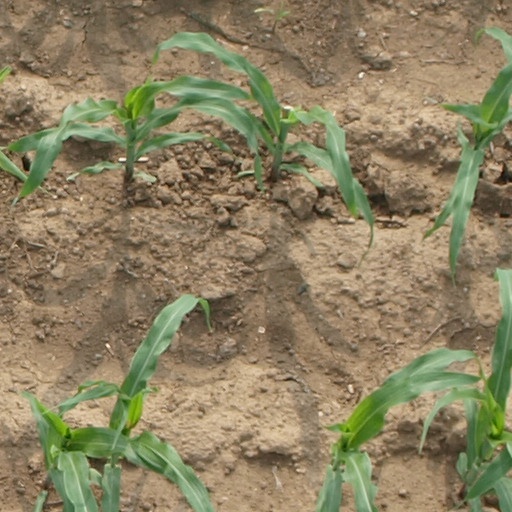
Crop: maize; corn